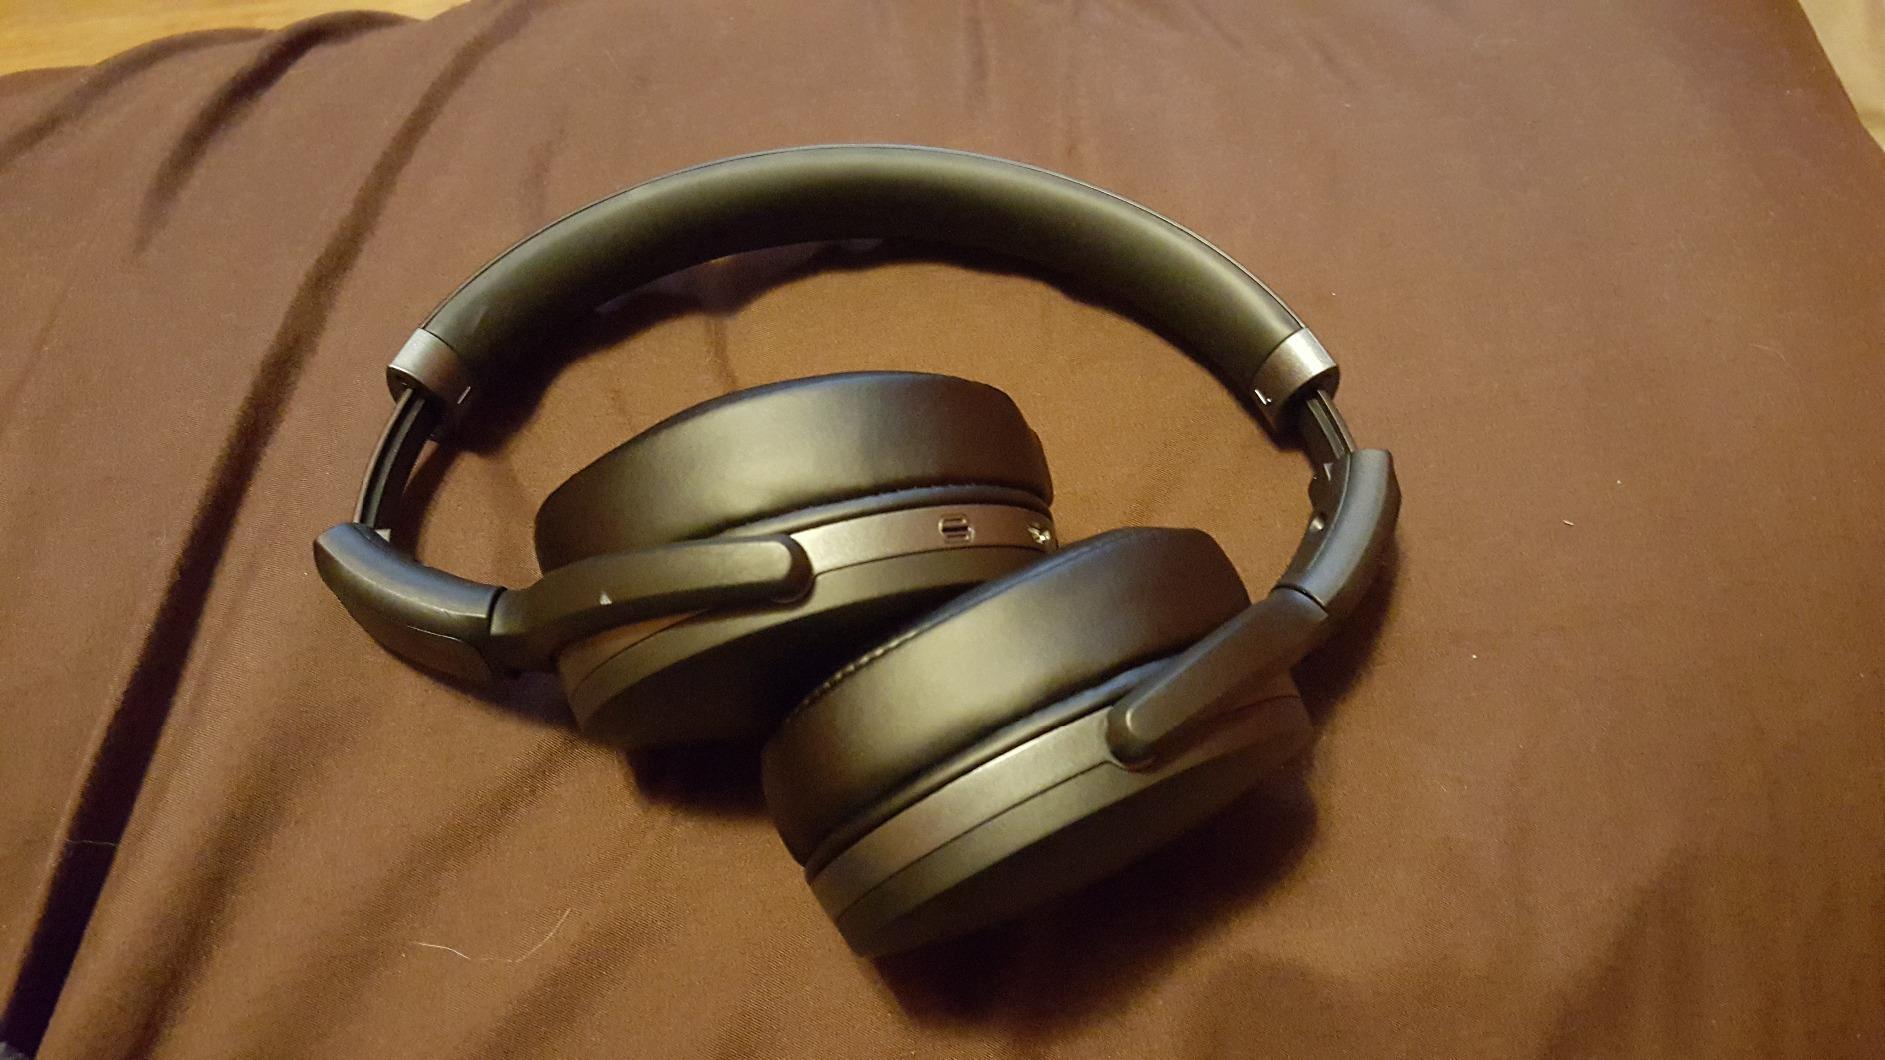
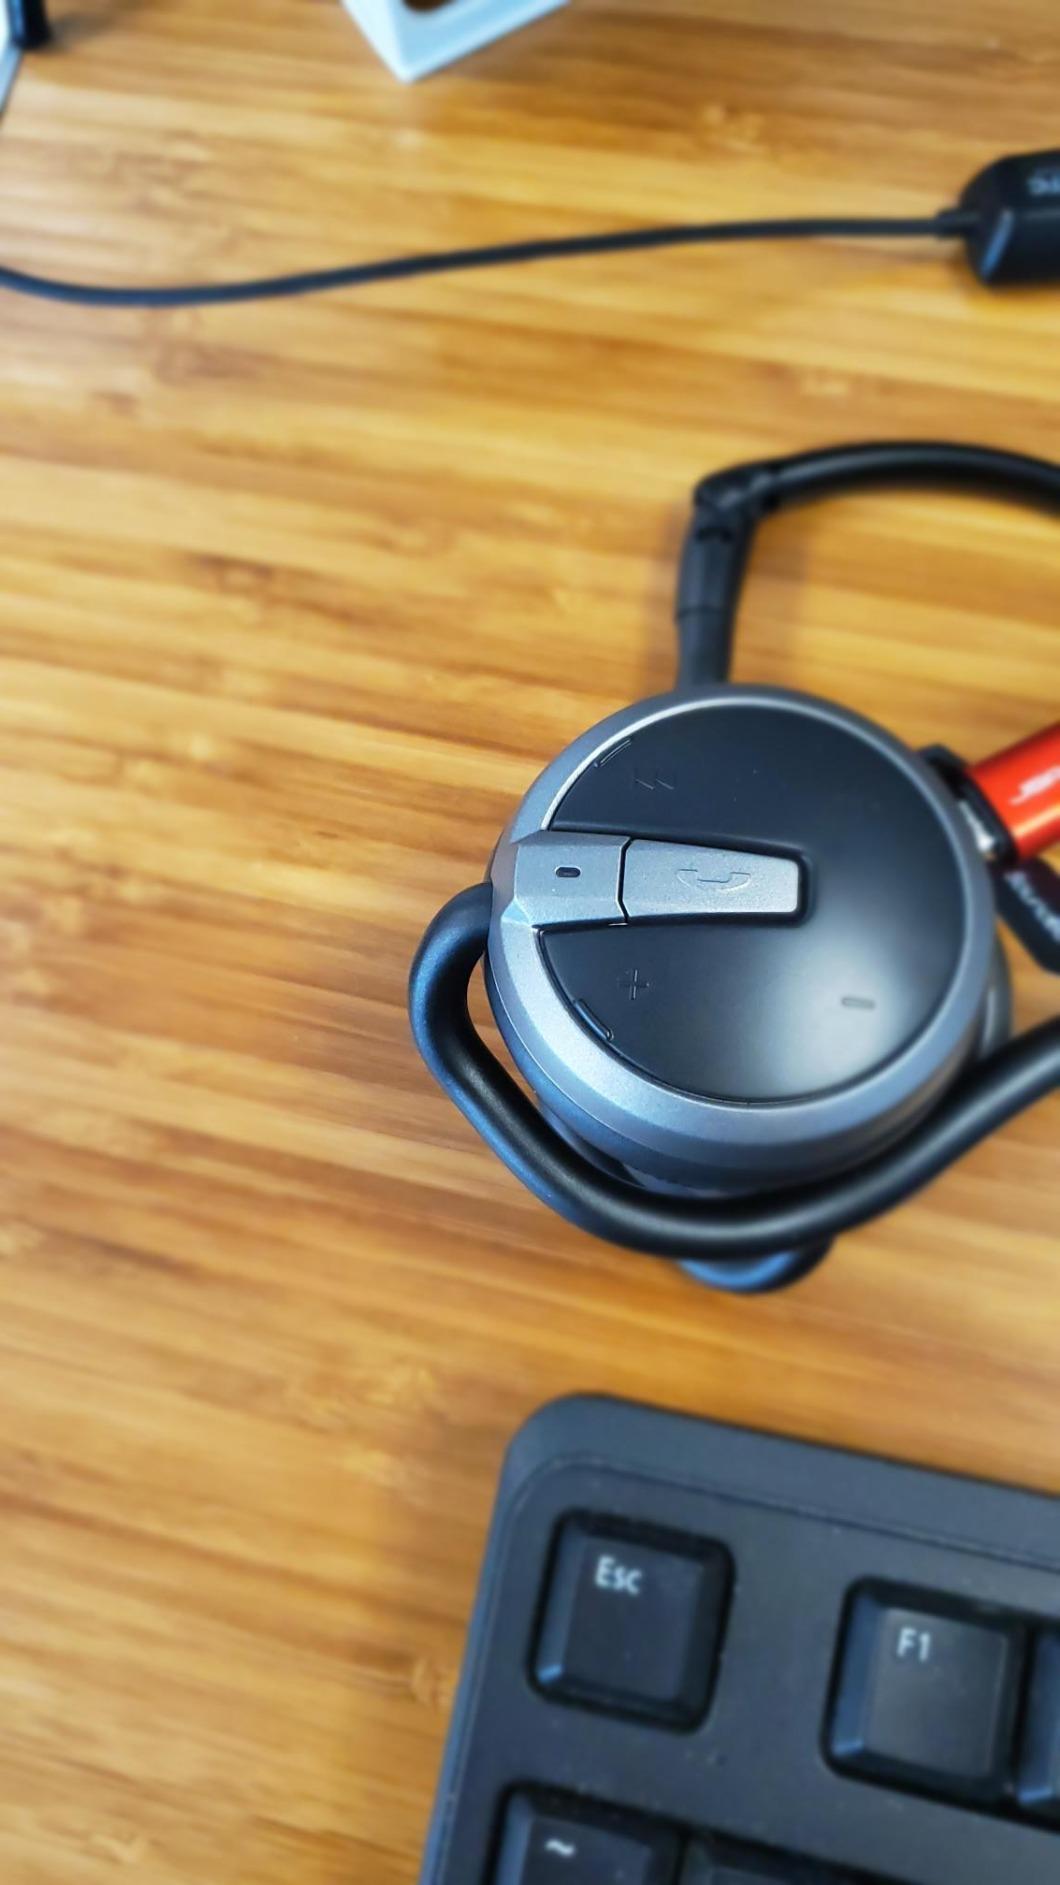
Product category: headphones
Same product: no